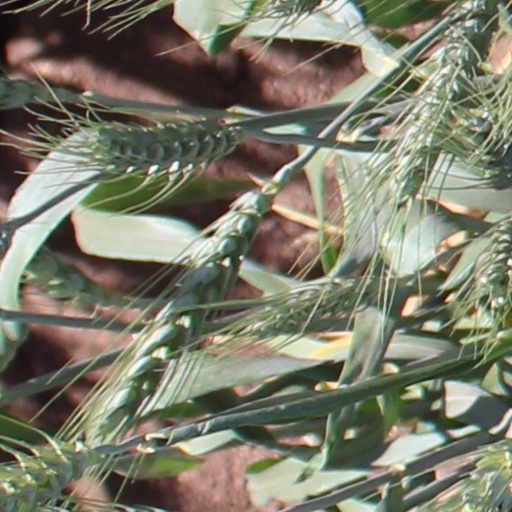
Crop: wheat